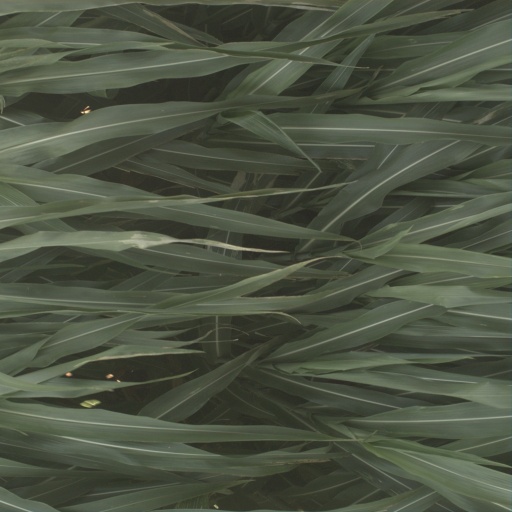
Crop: sorghum